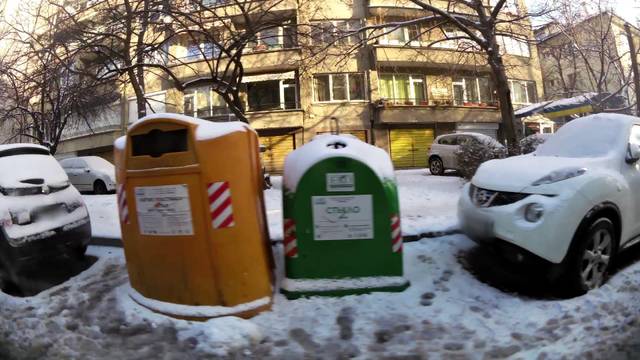
Region: Bulgaria
Coordinates: 42.671, 23.323